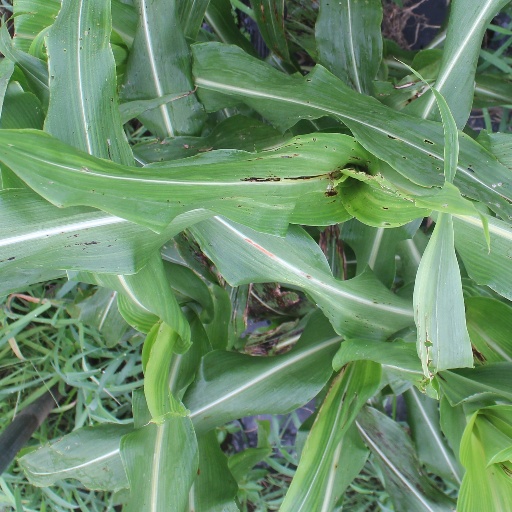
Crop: sorghum